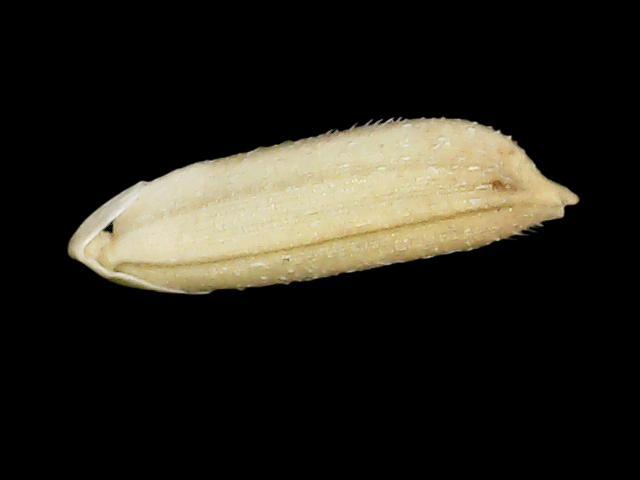
Rice variety: Bd30